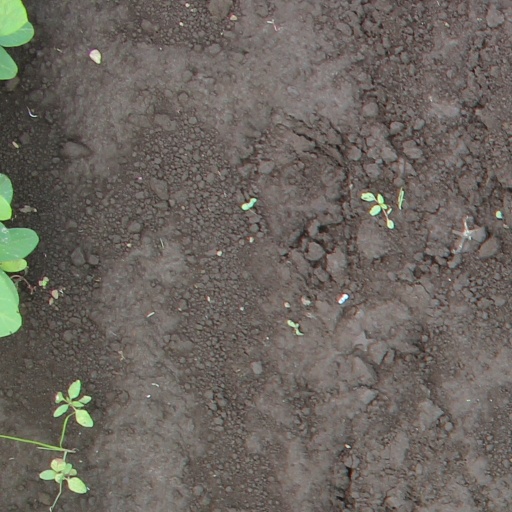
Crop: soybean